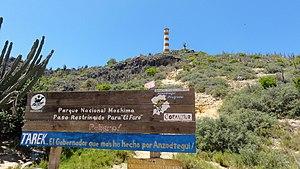
Les îles Chimanas sont un archipel de la mer des Caraïbes composé de 7 îles appartenant au Venezuela situées au nord-est de l'État d'Anzoátegui, à l'est des Islas Borrachas et au nord de la baie de Pozuelos, à seulement quelques kilomètres de la ville voisine de Puerto La Crúz, qui depuis 19 décembre 1973, en vertu du décret n ° 1 534, appartient au parc national Mochima pour son attraction touristique particulière basée principalement sur de belles plages et baies. Ce sont des îles pratiquement inhabitées, à l'exception des pêcheurs locaux.
Le phare de Chimana Segunda est un phare actif situé sur l'île Chimana Segunda l'une des îles Chimanas dans l'État d'Anzoátegui au Venezuela.